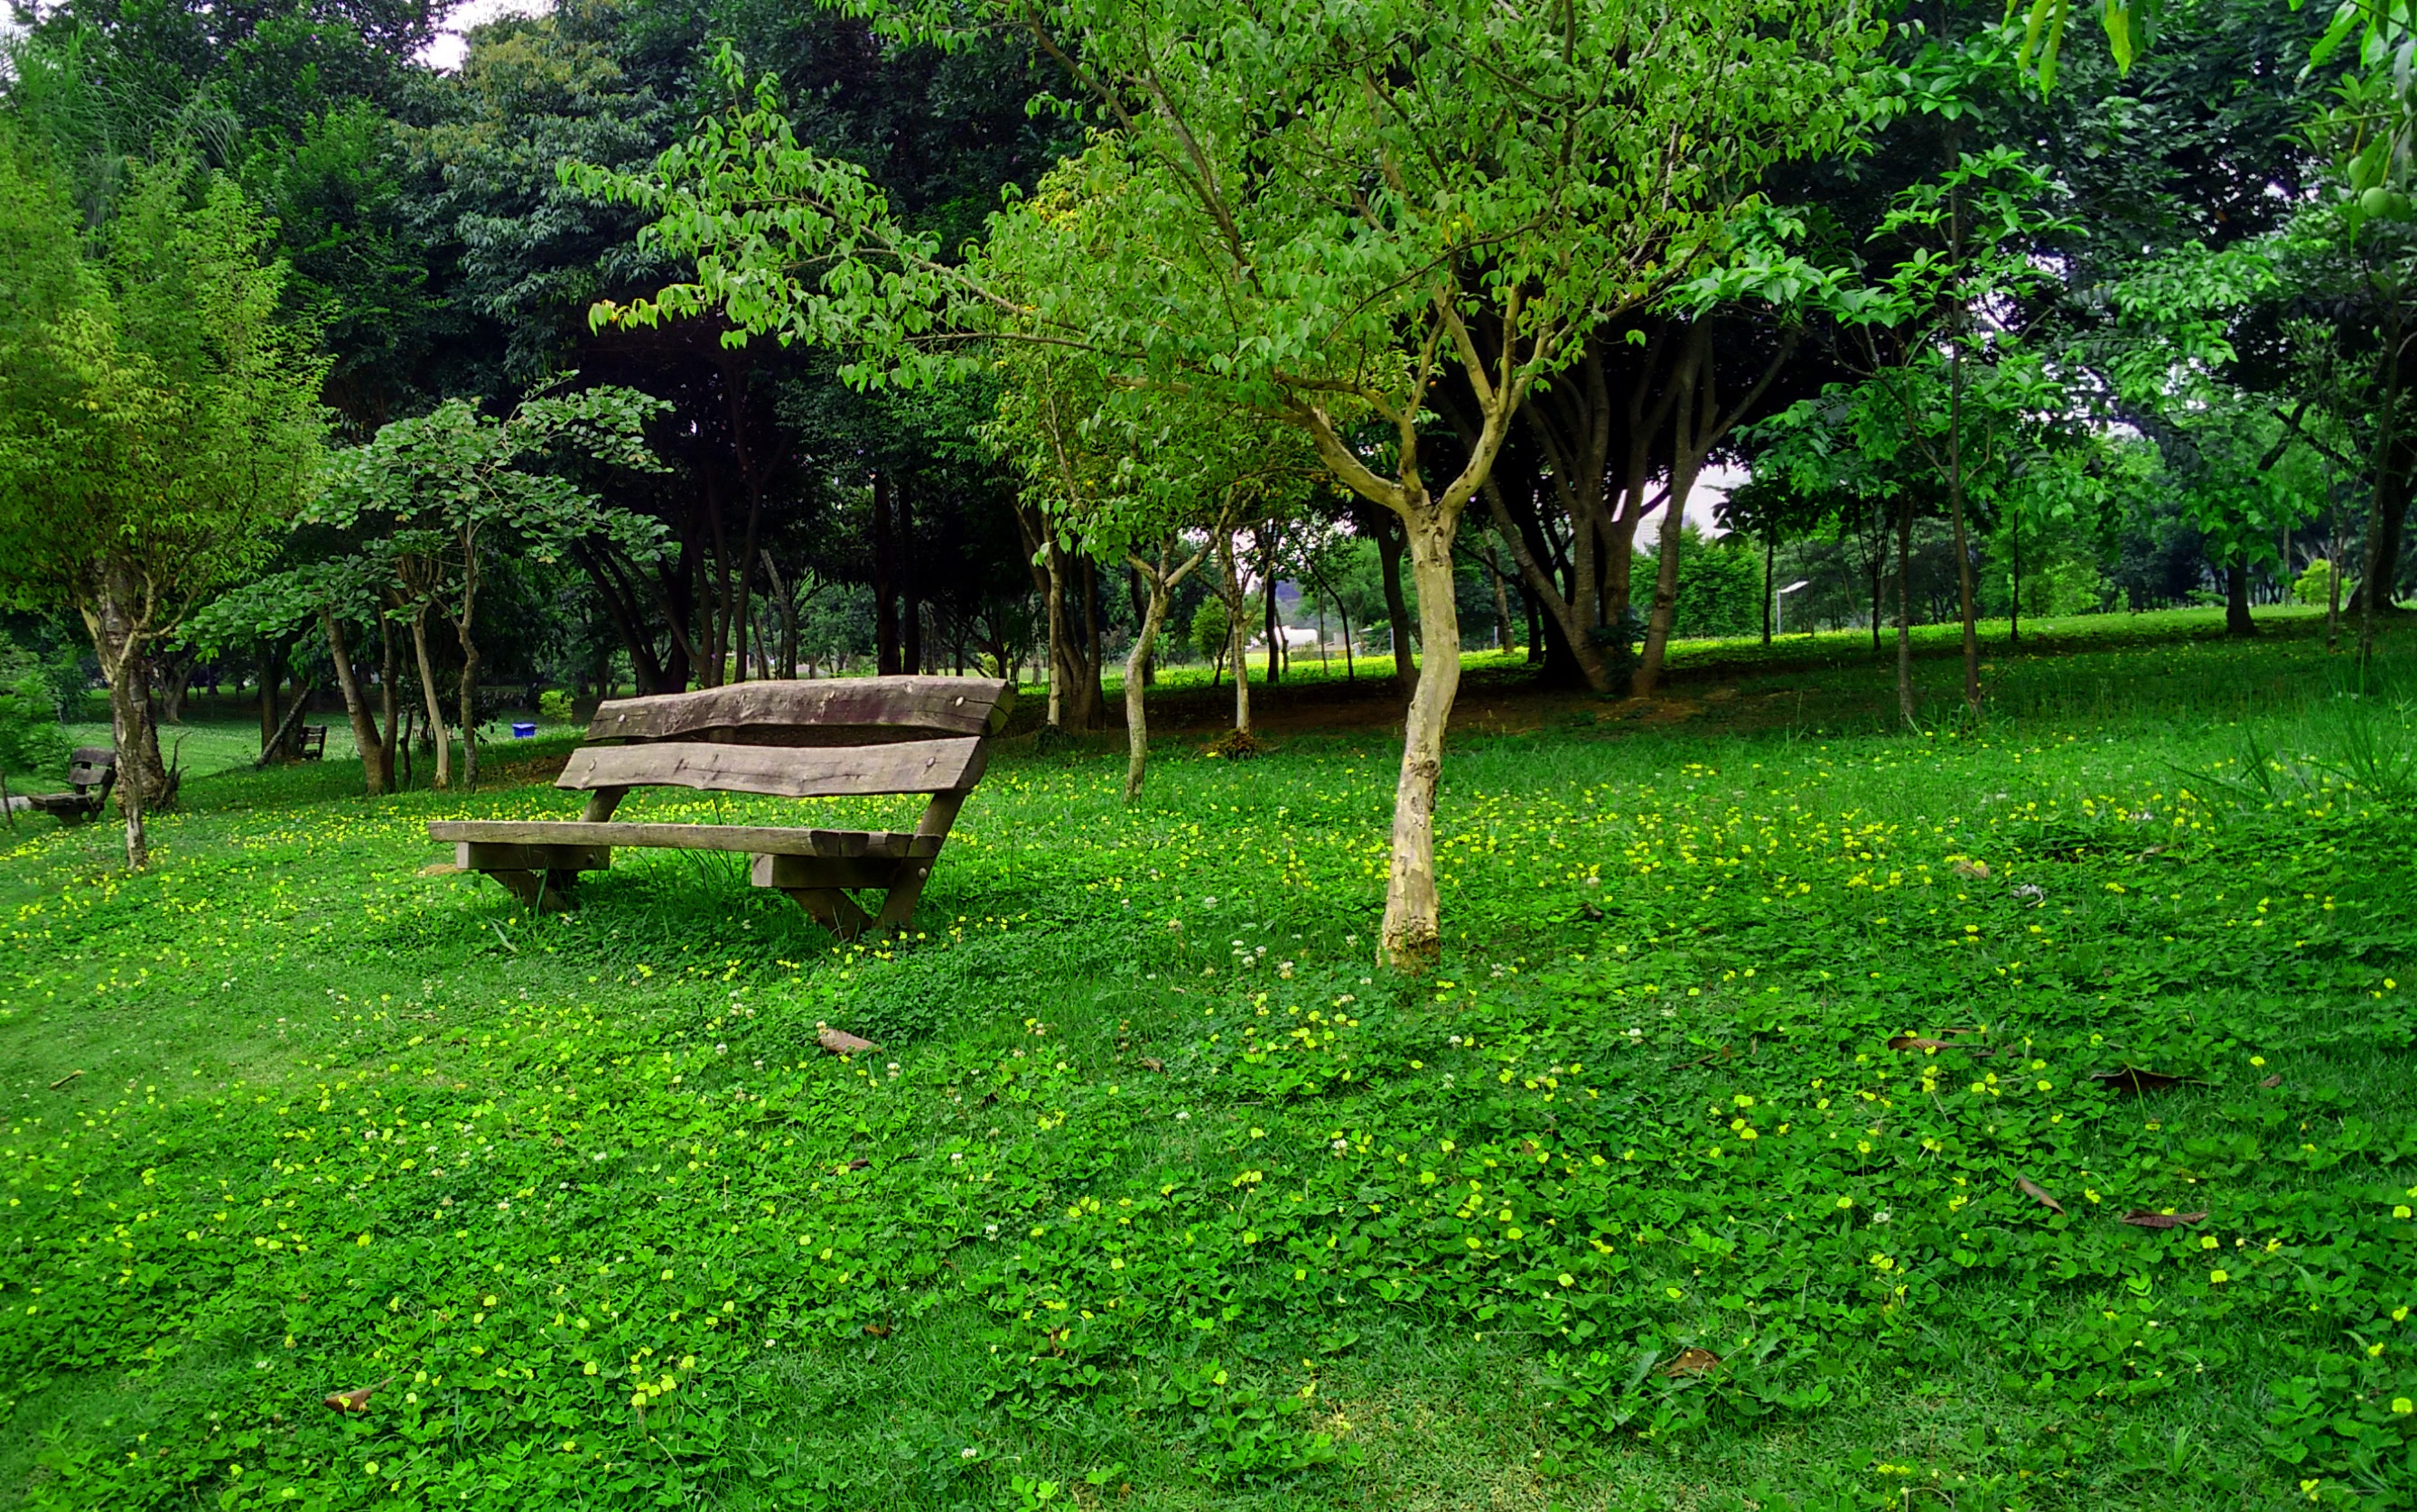
tree, nature, forest, grass, plant, lawn, meadow, leaf, flower, green, jungle, park, backyard, botany, garden, trees, woods, bank, plantation, woodland, habitat, yard, rural area, woody plant